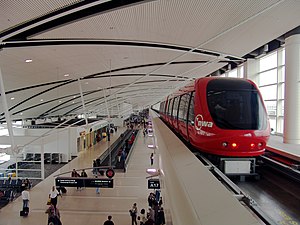
Detroit / Infrastruktur / Transport / FlytrafikLines
McNamara-terminalen i DTW
Detroit er med 681.090 indbyggere den største by i den amerikanske delstat Michigan. Byen er opkaldt efter det franske ord détroit, som betyder “stræde”. Den er administrativt centrum i det amerikanske county Wayne County. Befolkningen var i 1960 på ca. to millioner, men er nu mere end halveret, hvad der giver omfattende økonomiske problemer. Som en redningsplan har byrådet foreslået at jævne en tredjedel af den allerede slemt forfaldne by med jorden.